Prince Serebrenni

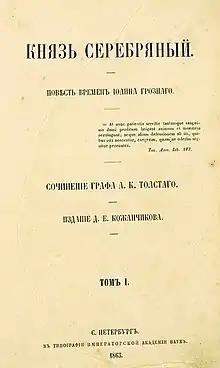
First edition

Prince Serebrenni is a historical novel by Aleksey Konstantinovich Tolstoy, written in 1859–1861 and first published in "The Russian Messenger" magazine in 1862 (Nos. 8-10, August–October issues) where it was divided into parts I (chapters 1-19, in No. 8) and II (chapters 20-40, Nos. 9 and 10). Translated by Princess Galitzine for Chapmann & Hall, it came out in English in 1874.